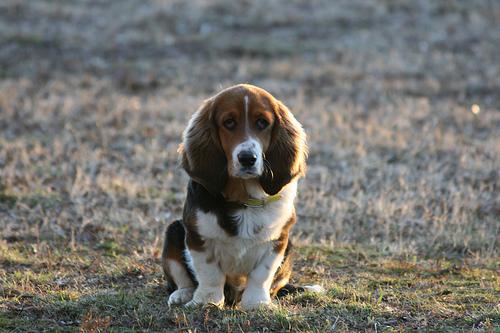
Breed: basset hound